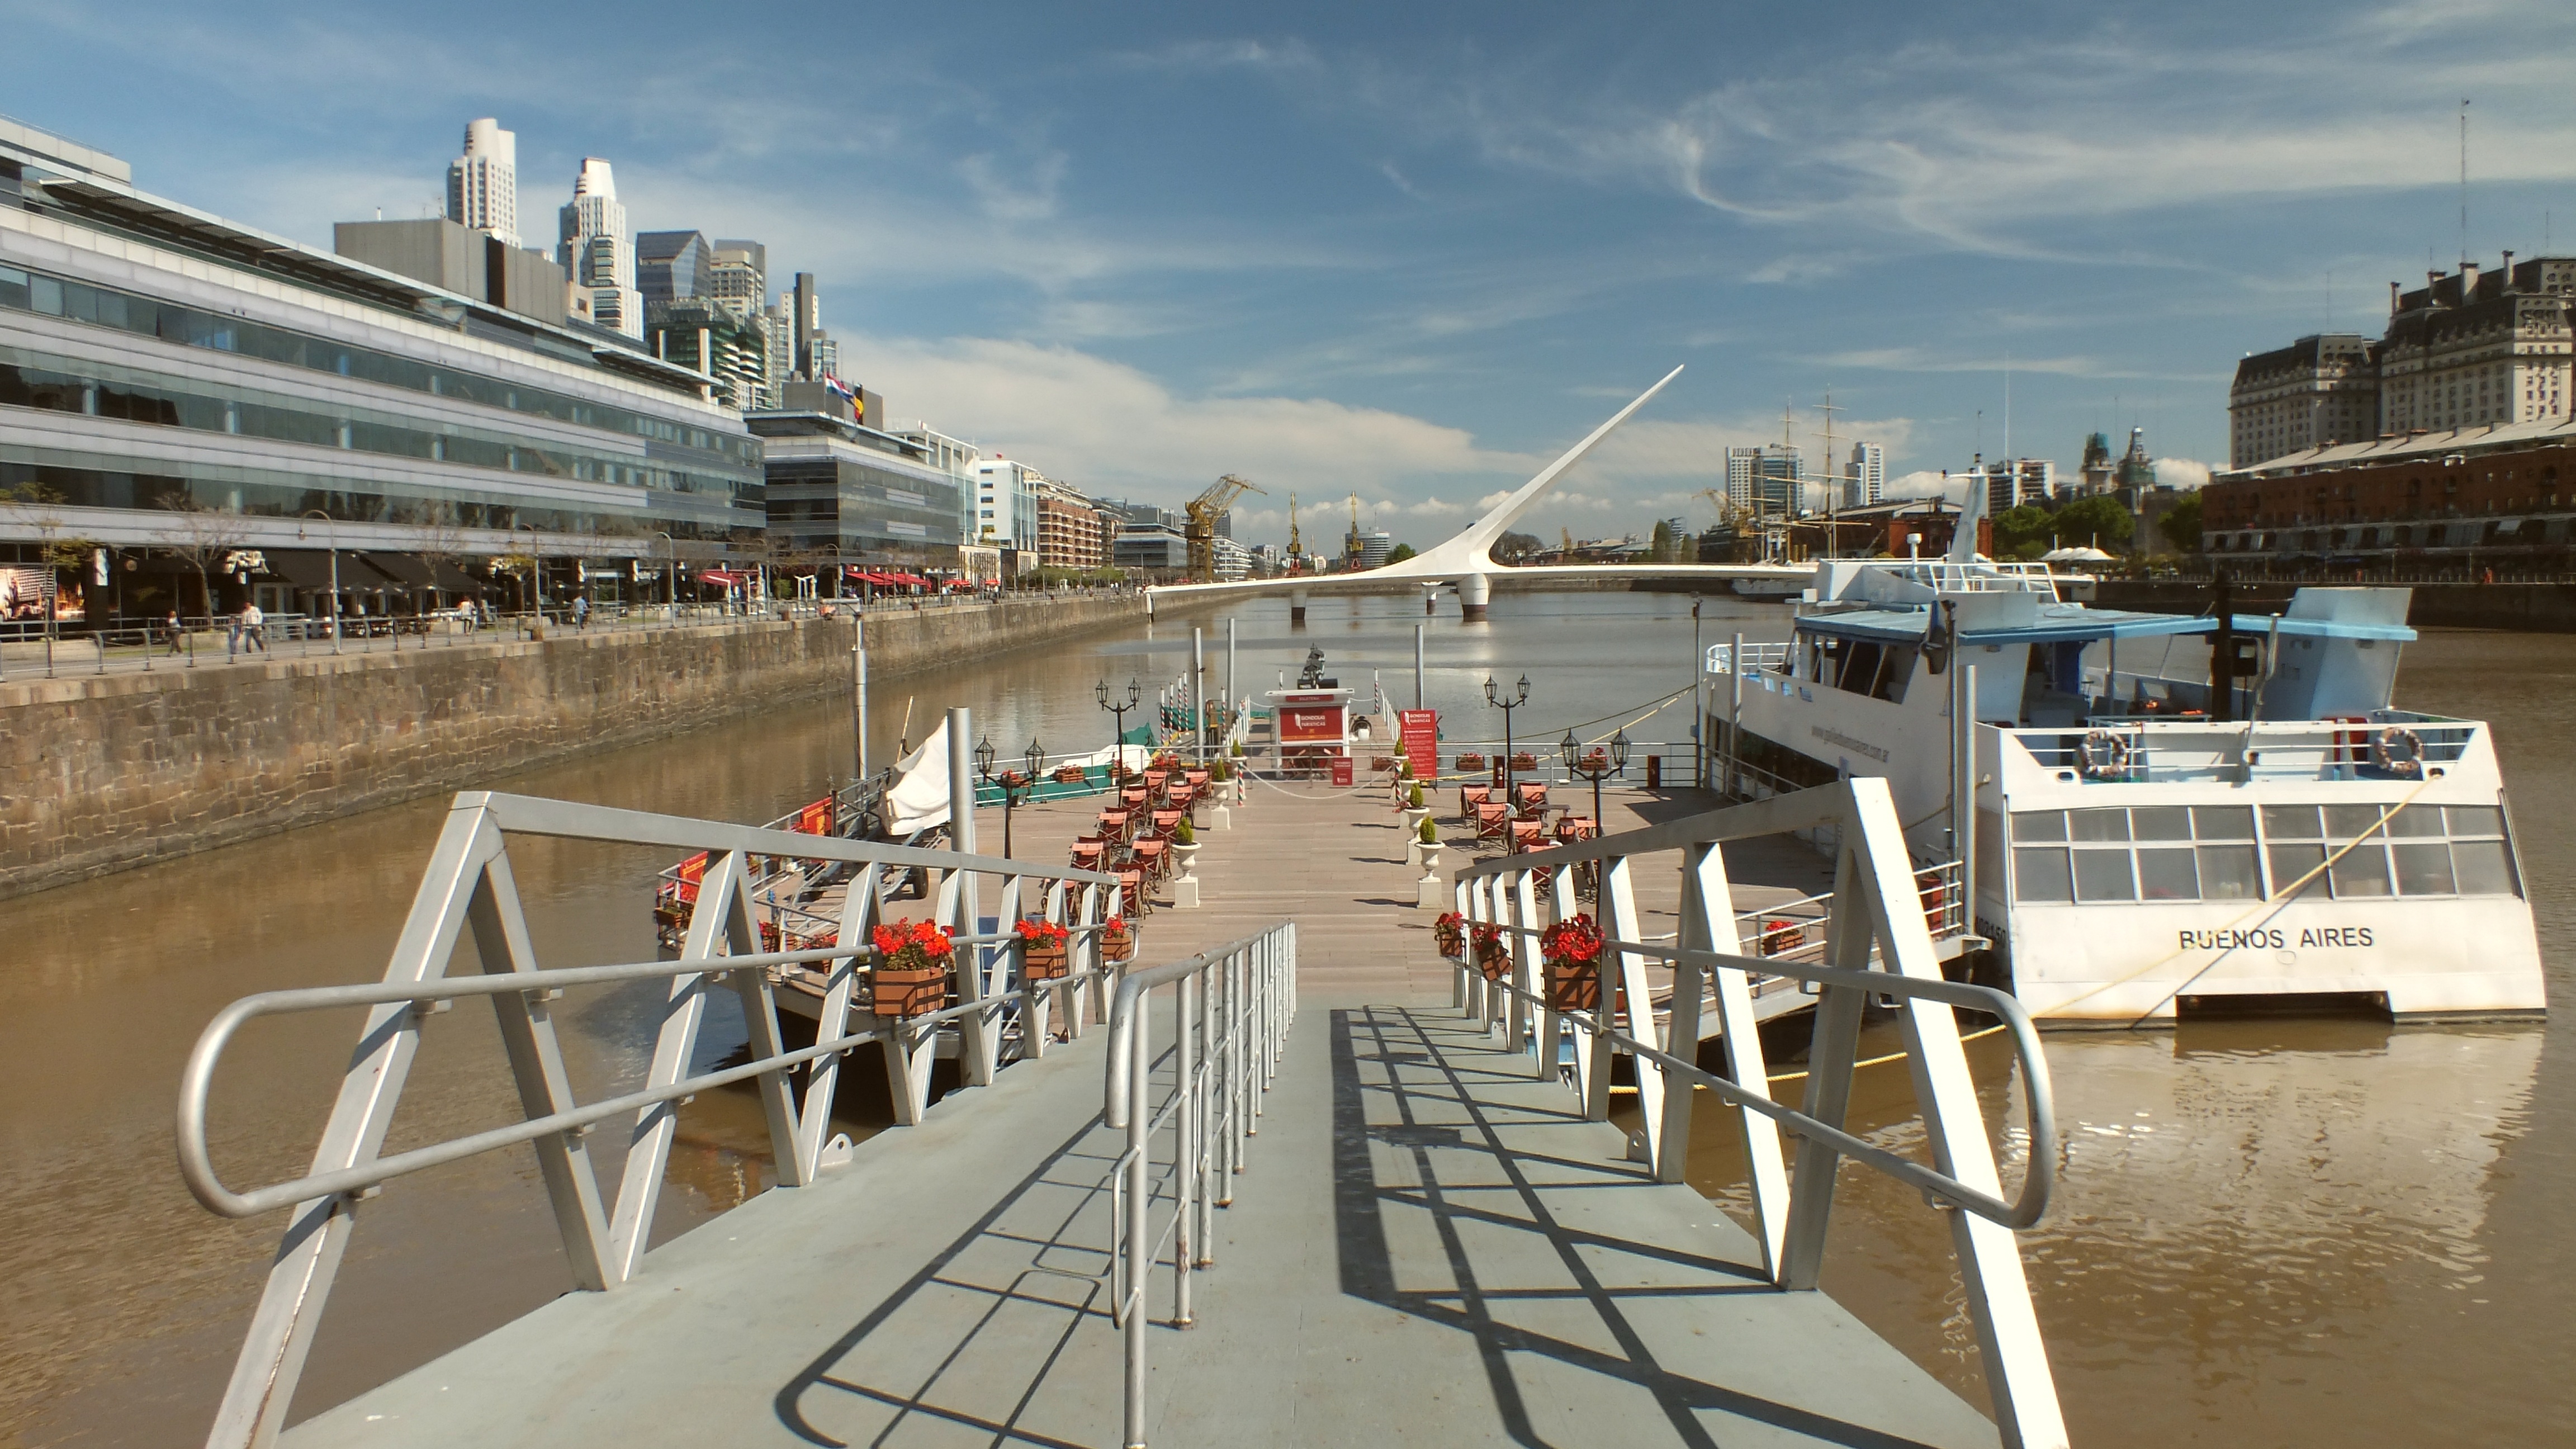
sea, dock, structure, boardwalk, pier, ship, walkway, vehicle, harbor, marina, port, stadium, waterway, ferry, watercraft, cruise ship, passenger ship, buenos aires, along the river, sport venue